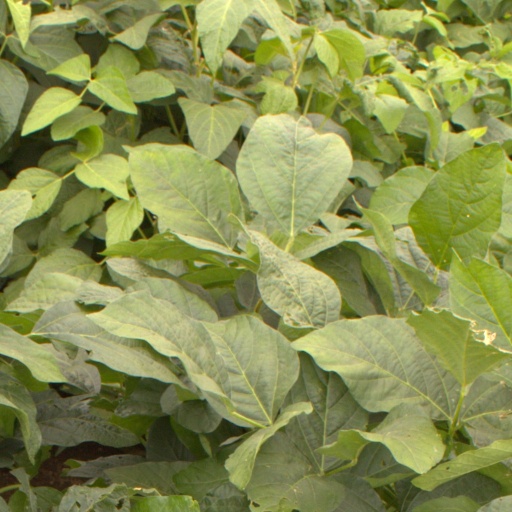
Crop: soybean